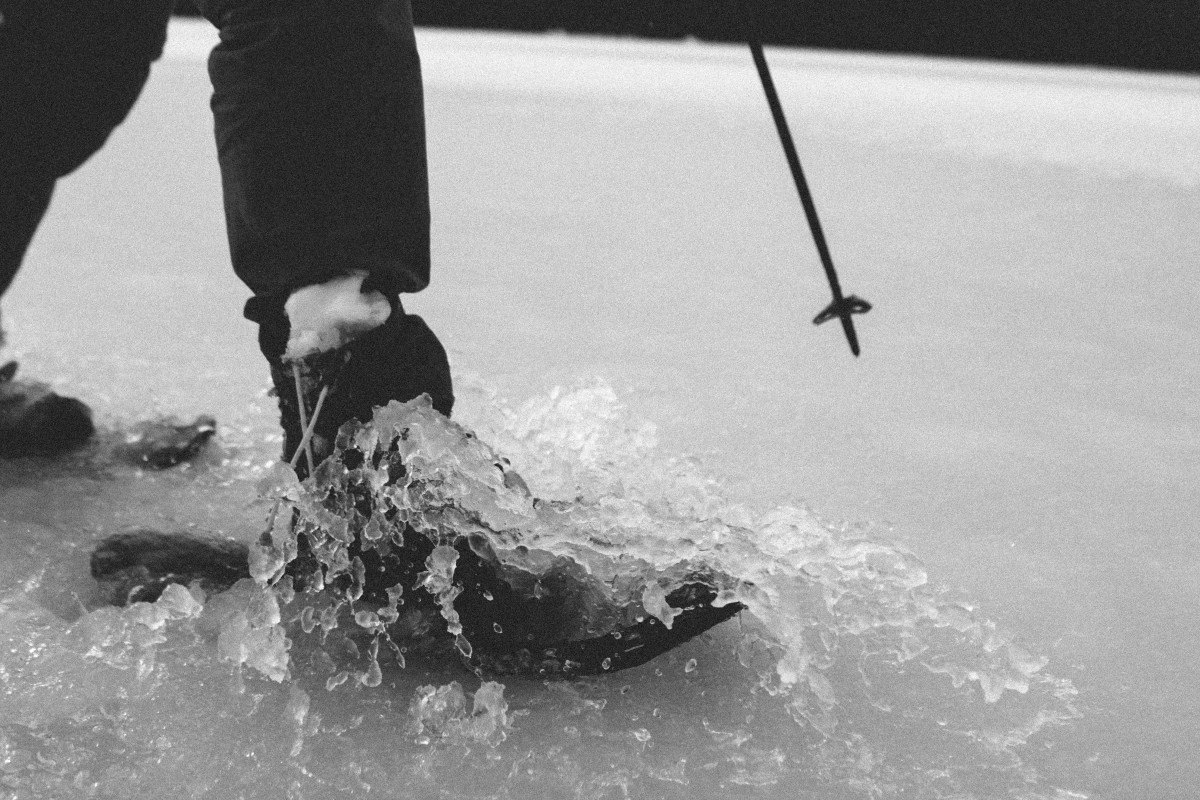
Tags: black and white, weather, surfboard, extreme sport, monochrome photography, boardsport